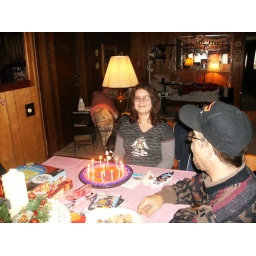
me in my awesome red shirt 005